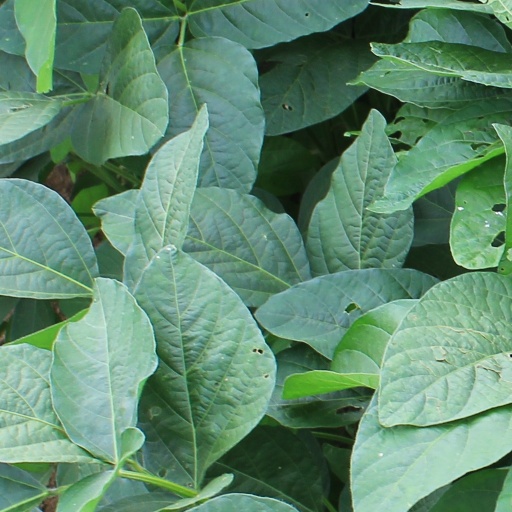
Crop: soybean